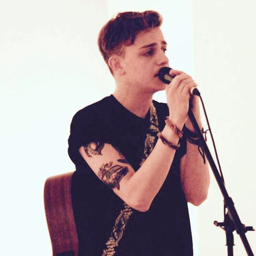
composer is one of the few new musicians who has actually deeply moved my soul in many years .